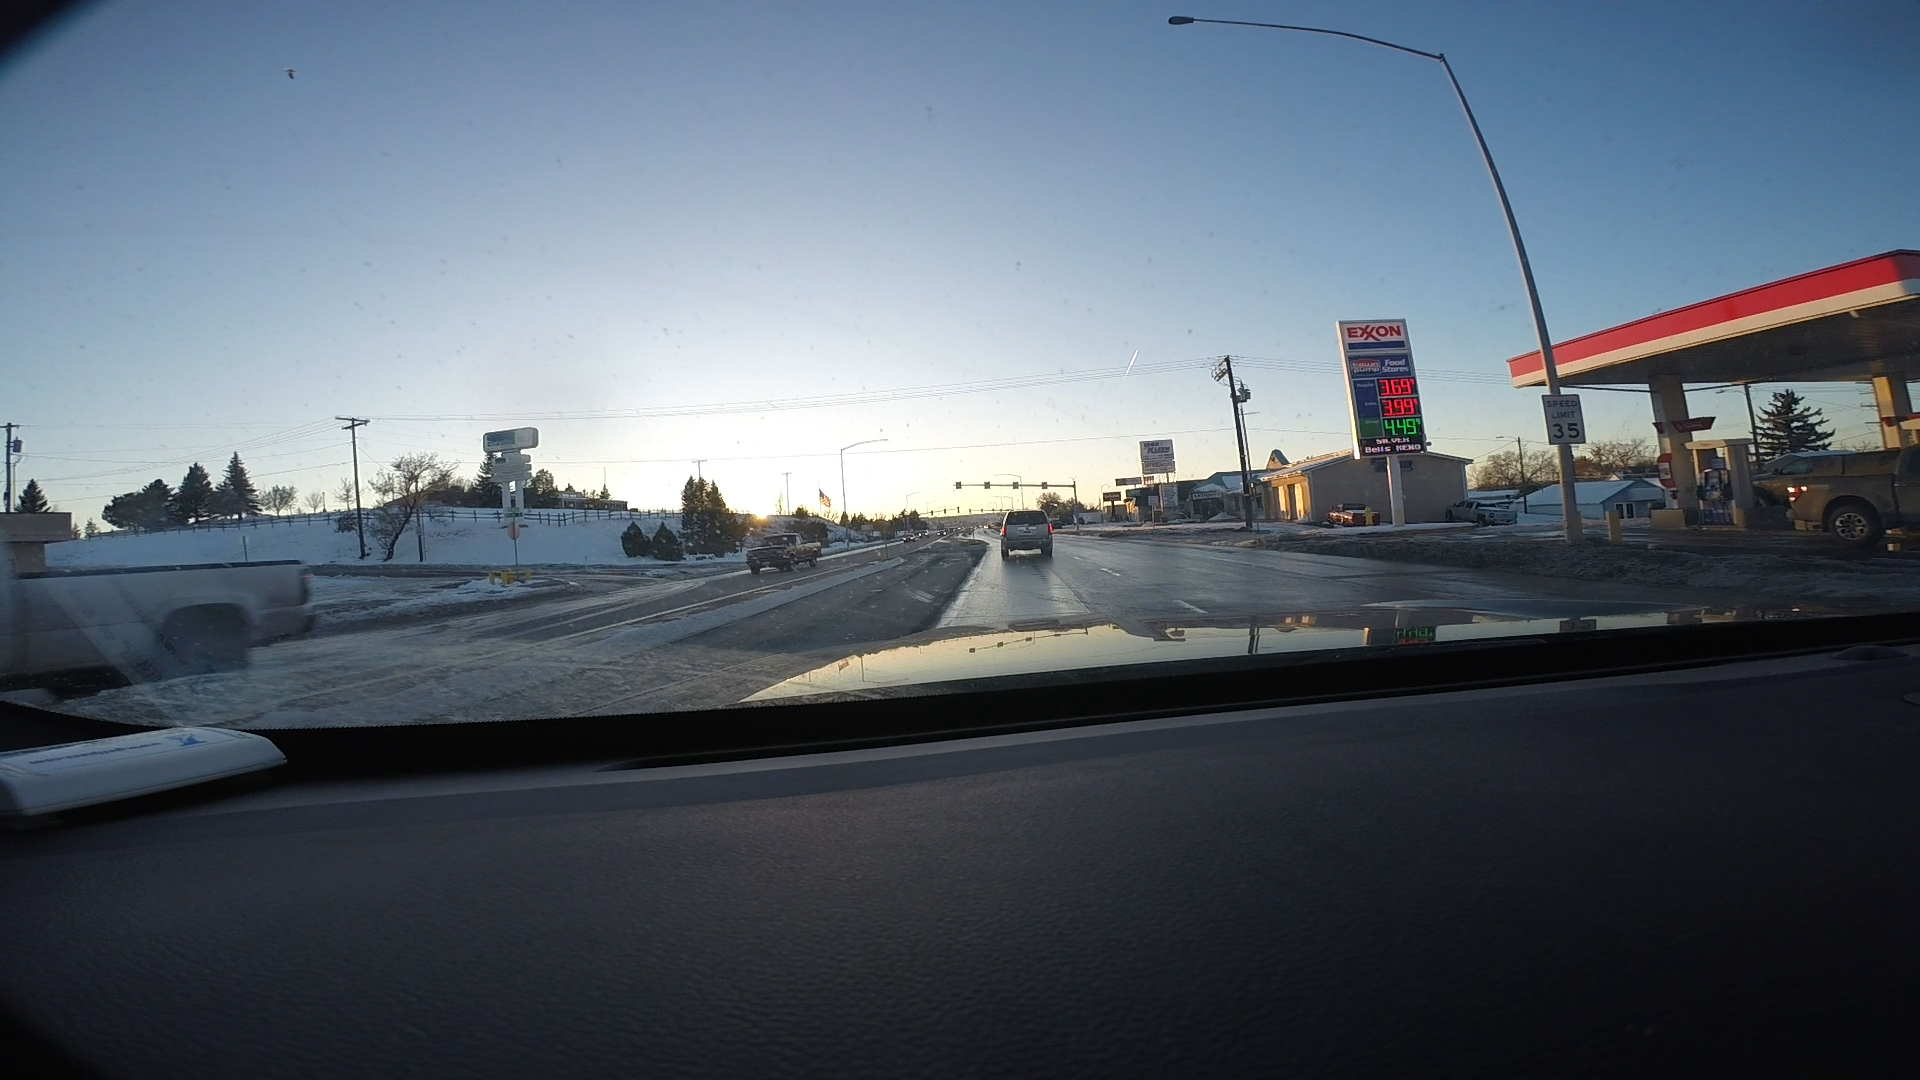
Speed limit sign label: mph35